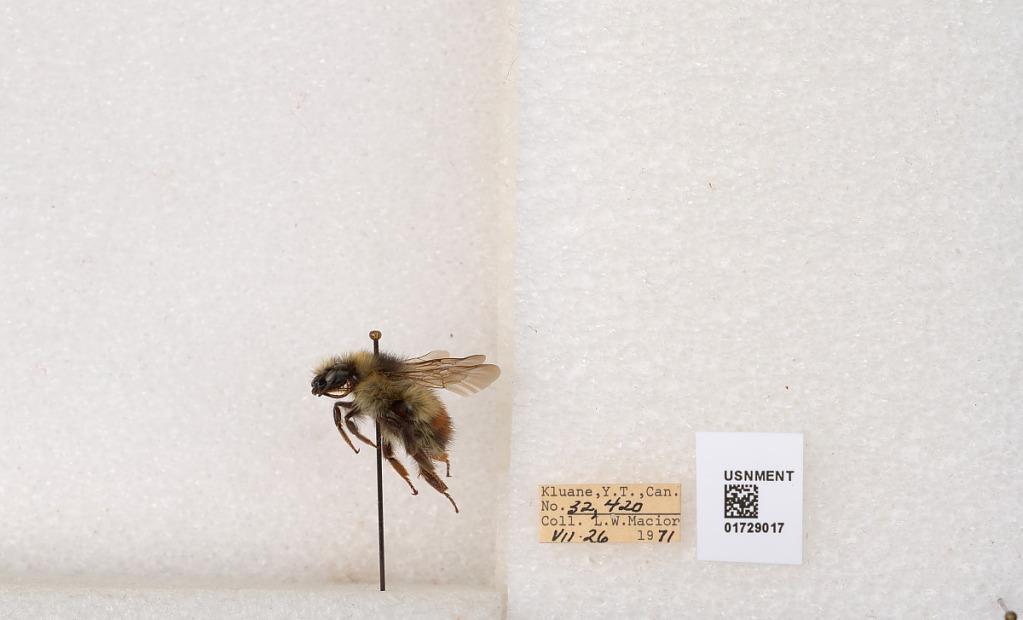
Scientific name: Bombus flavifrons Cresson
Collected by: L. Macior
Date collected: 1971-7-26
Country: Canada
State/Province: Yukon Territory
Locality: Kluane National Park and Reserve
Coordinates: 60.7493, -139.504